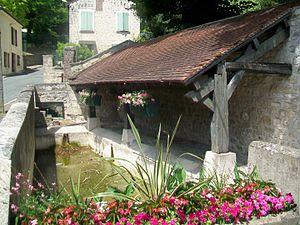
Le lavoir de la rue de Welwyn, près de l'entrée du parc municipal.
Champagne-sur-Oise est une commune française située dans le département du Val-d'Oise, en région Île-de-France.